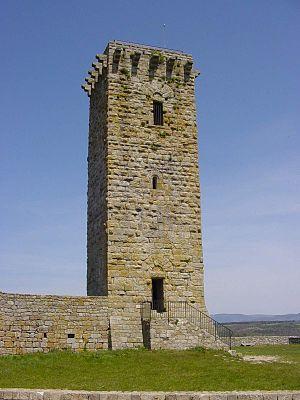
Tour de la Garde Guérin. Association GARDE
La Garde-Guérin est un village fortifié français, en bordure du Chassezac, faisant partie de la commune de Prévenchères, située dans le département de la Lozère en région Occitanie.